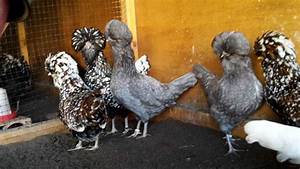
Label: gallina